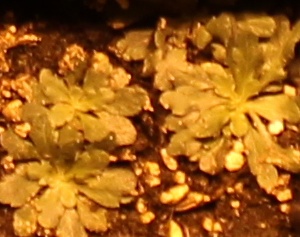
Label: Horseweed